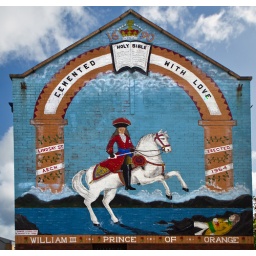
Good King Billy rides his white horse over the vanquished James II at the Battle of the Boyne.